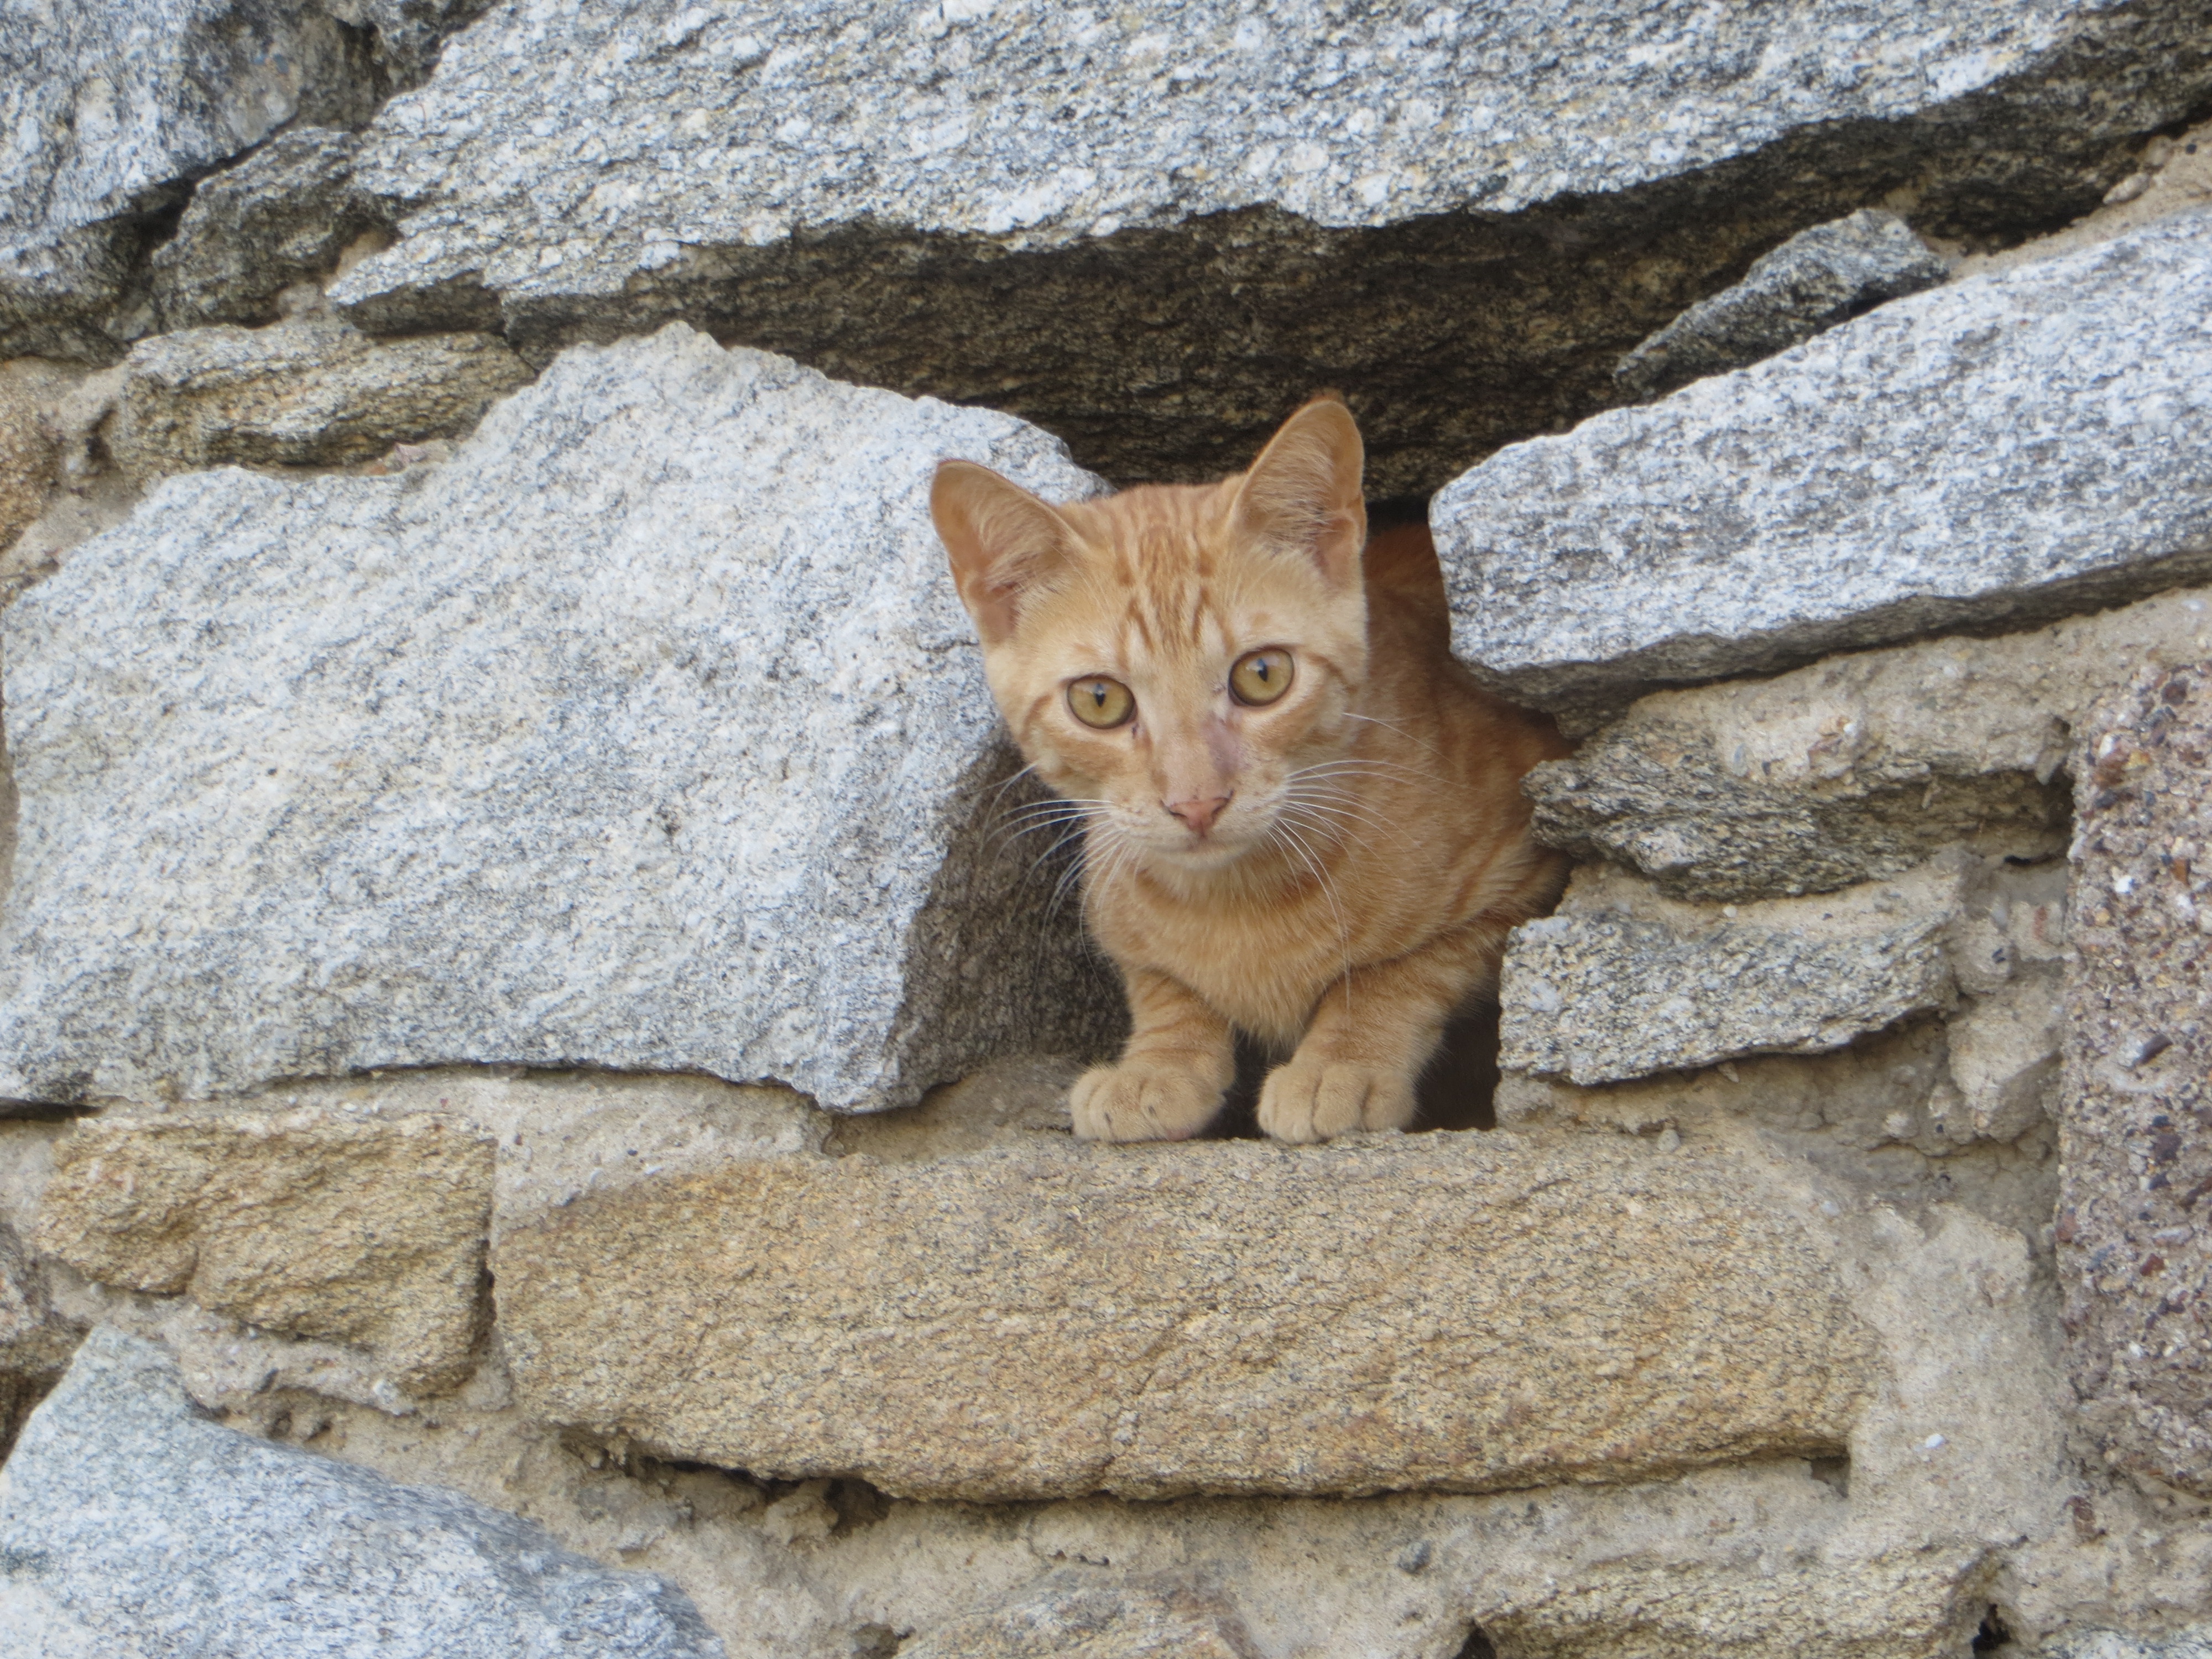
photography, pet, kitten, cat, mammal, stone wall, fauna, whiskers, kitty, adidas, animals, vertebrate, greece, domestic cat, natural stone, young cat, red cat, free pictures, tabby cat, cat baby, small cat, velvet paw, wild cat, small to medium sized cats, cat like mammal, domestic short haired cat, m konos city cats